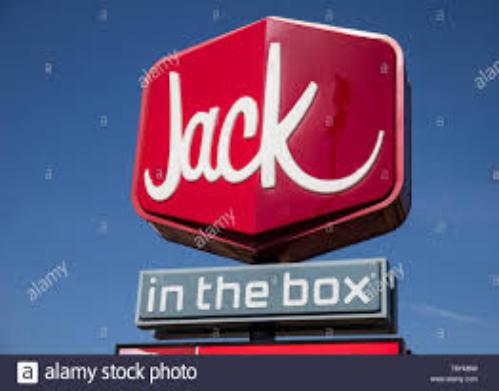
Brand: jack in the box
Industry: Food